Sergei Miroshnichenko (footballer)

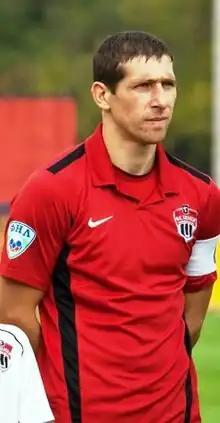
Miroshnichenko in 2011

Sergei Nikolayevich Miroshnichenko (born 18 July 1982) is a Russian professional football coach and a former player. He is the manager of FC Druzhba Maykop.